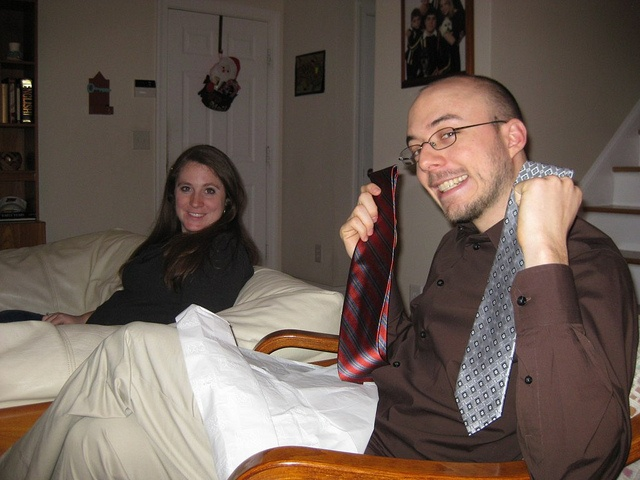
A woman and a man that is holding up two ties.
A man wearing glasses holding up two ties, next to a smiling woman.
A man holds up two ties near his face.
A man holding two ties, and a lady,are posing for the camera.
A man smiling as he holds two ties while a lady sits nearby.